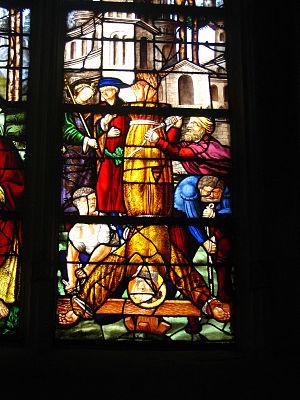
Vitrail du baie 6, 4e lancette: crucifiement de saint Pierre, vers 1530-1540 (Les vitraux de Haute-Normandie, Éditions du CNRS, Paris 2001, p. 99, ISBN 2-271-05548-2) This object is classé Monument Historique in the base Palissy, database of the French furniture patrimony of the French ministry of culture,
La collégiale Notre-Dame des Andelys est une église située aux Andelys, dans le département de l'Eure, la région Normandie et le diocèse d'Évreux. Construite en 1225 sur les ruines d'une abbaye de femmes fondée en 511 par sainte Clotilde, épouse de Clovis Iᵉʳ, c'est la plus ancienne fondation de monastère attestée en Haute Normandie.